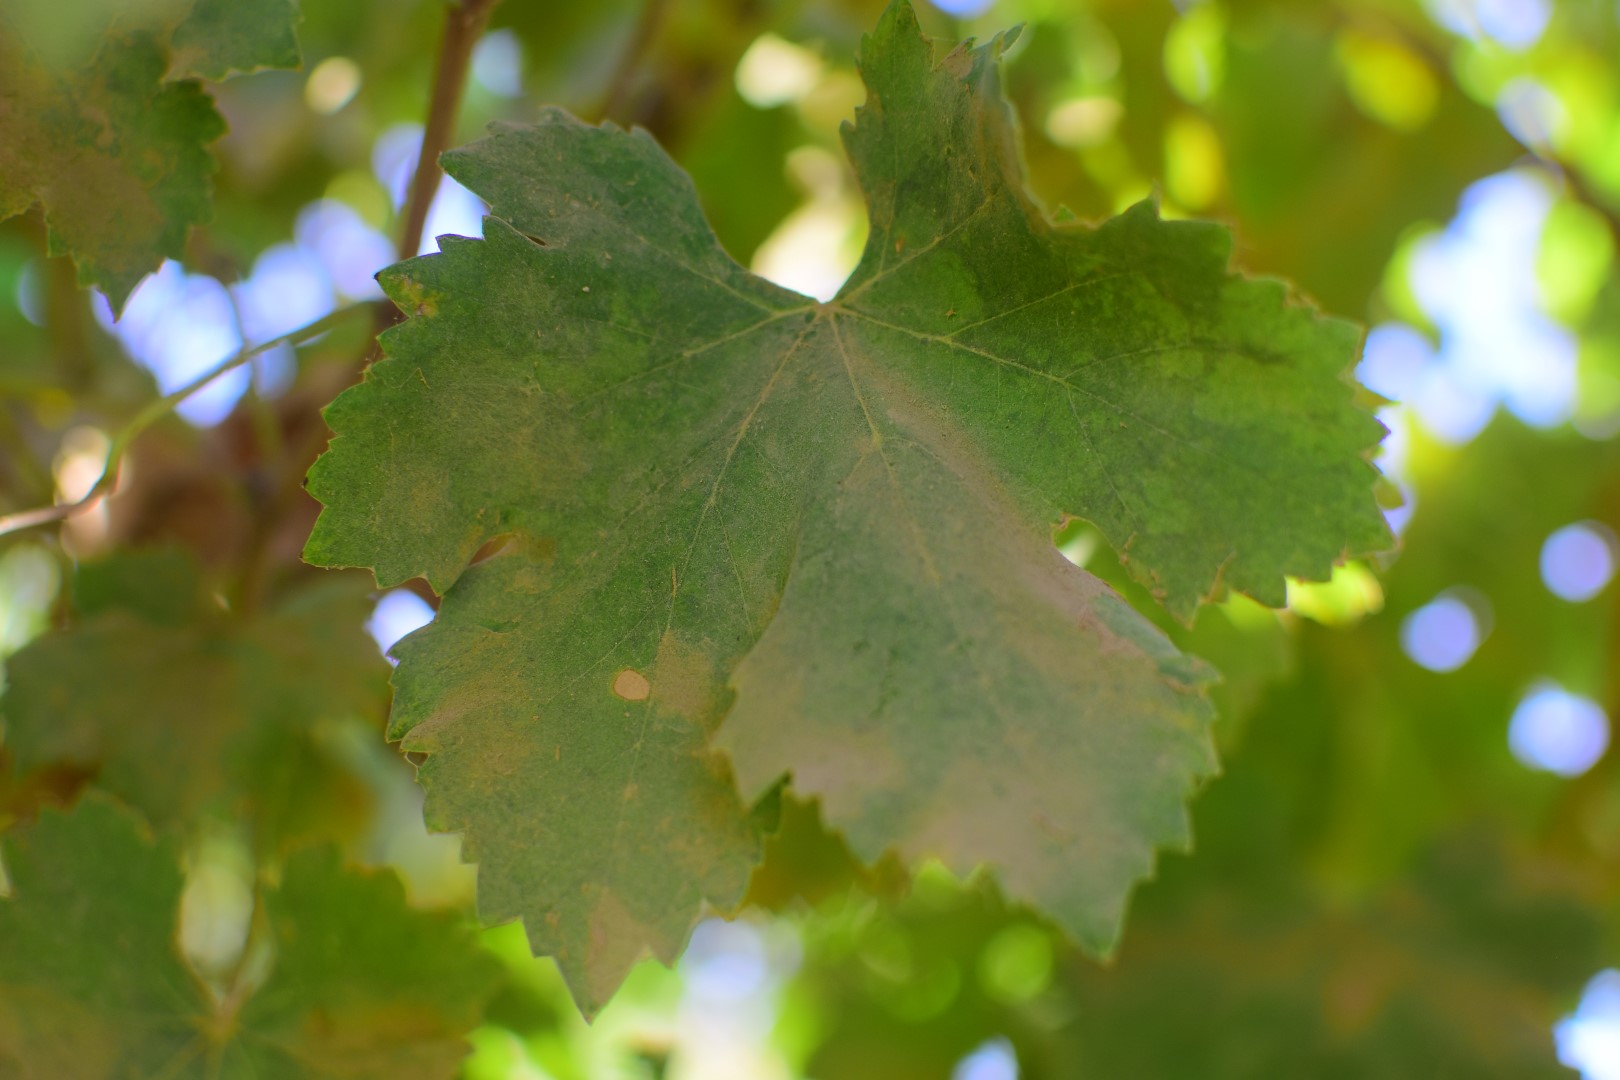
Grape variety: Deas Al-Annz